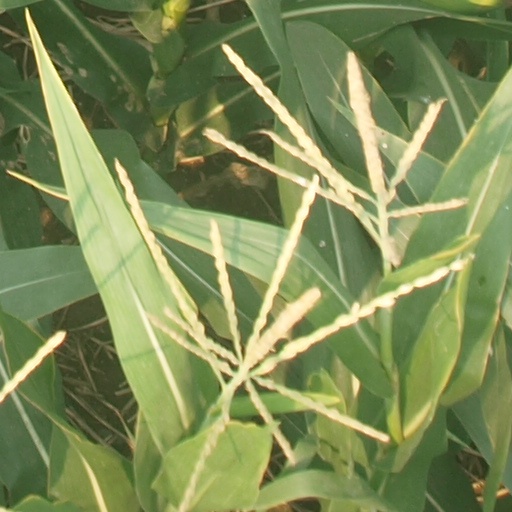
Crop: maize; corn